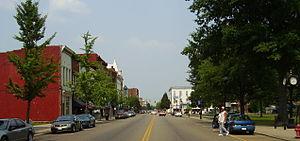
Gallipolis est une ville située dans l'État de l'Ohio, aux États-Unis. Elle est le siège du comté de Gallia.